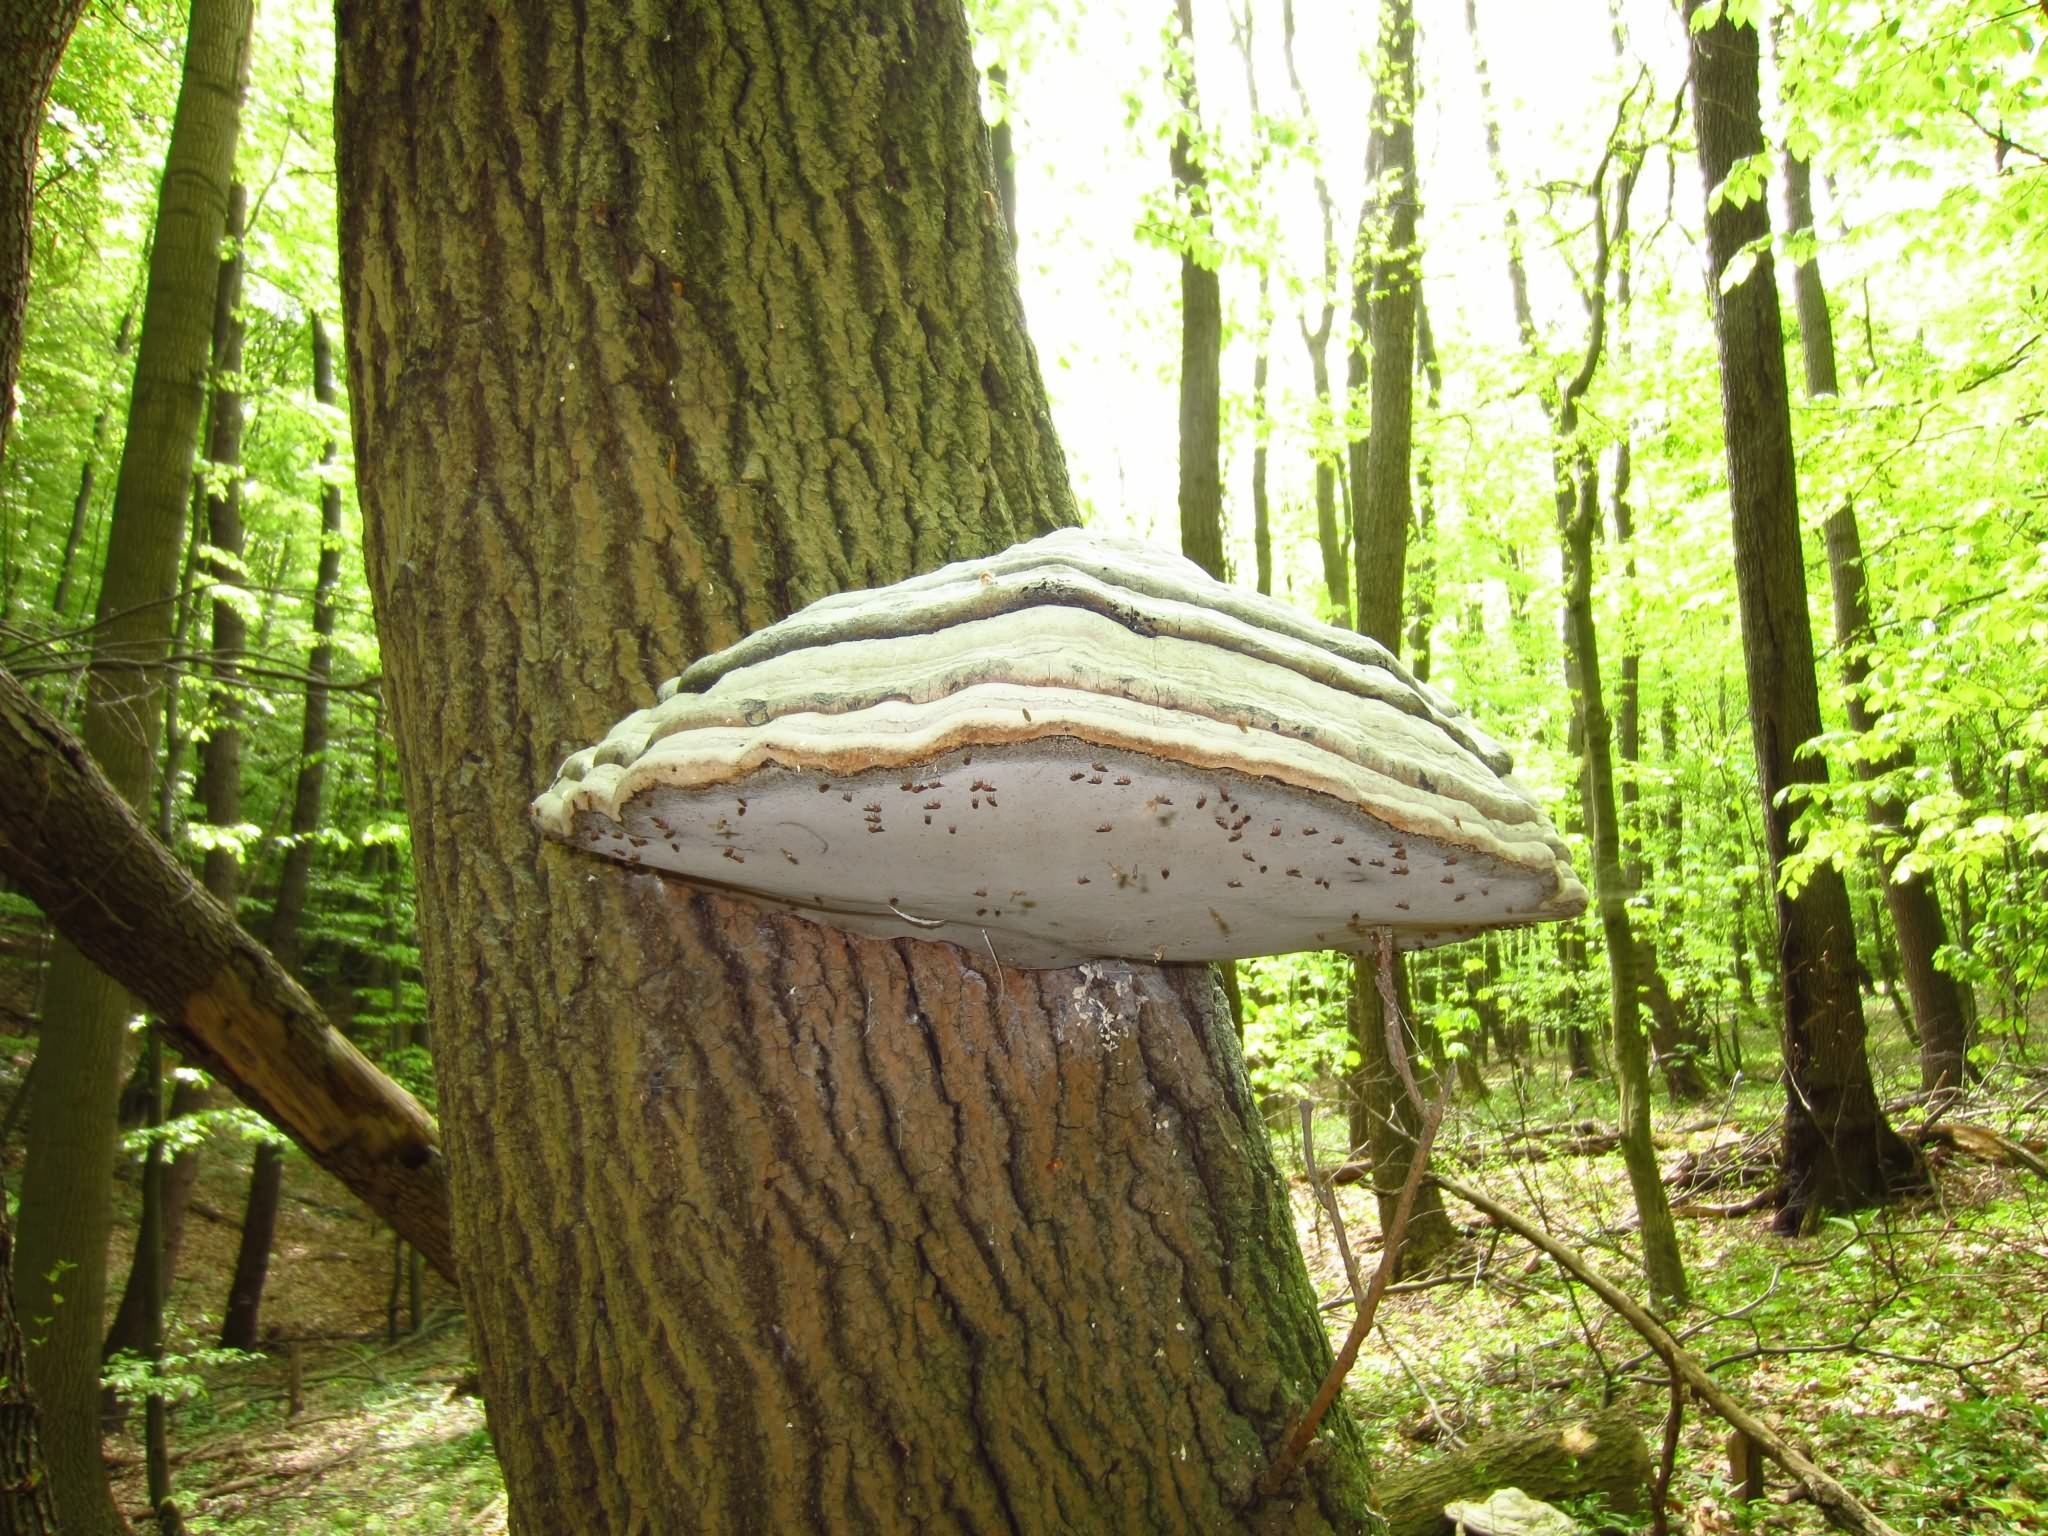
tree, nature, forest, wood, leaf, trunk, jungle, autumn, botany, rainforest, deciduous, large, woodland, habitat, ecosystem, baumschwamm, old growth forest, natural environment, woody plant